Ramón Mercader

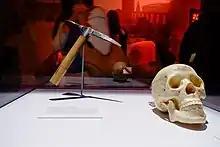
The ice axe that Mercader used to murder Leon Trotsky

Trotsky's guards turned Mercader over to the Mexican authorities. He refused to acknowledge his true identity. He only identified himself as Jacques Mornard. Mercader claimed to the police that he had wanted to marry Ageloff, but Trotsky forbade the wedding. He alleged that a violent quarrel with Trotsky had led to his decision to murder him.